2011–12 FK Dukla Prague season

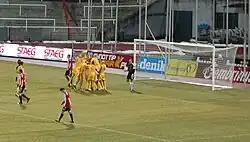
Dukla players celebrate the first goal of 2012, a third-minute strike by Jan Pázler at Juliska

As a Gambrinus liga team, Dukla entered the Cup at the second round stage. In the second round, it took until second half injury time in the away game at Sokol Brozany for Dukla to get on the scoresheet, courtesy of a Martin Jirouš strike, and thus avoid a potentially embarrassing penalty shootout. The third round match at Sokol Tasovice was more comfortably won, with two goals in each half securing progress. In the fourth round, up against Gambrinus liga competition for the first time in the form of Jablonec, Dukla lost by a single goal in the away game before winning 3-2 in the return leg at Juliska. The club therefore went out on the away goals rule. This was the second consecutive season that Dukla had been knocked out of the cup by Jablonec, having lost in the third round in the previous season.